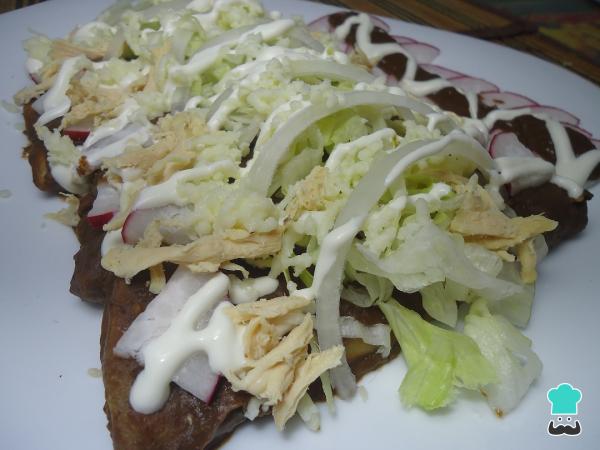
¡Listo! Podemos servir las enfrijoladas de pollo acompañadas de un poco de queso, lechuga, crema agria y, si gustas, los rábanos también combinan. ¡Buen provecho!